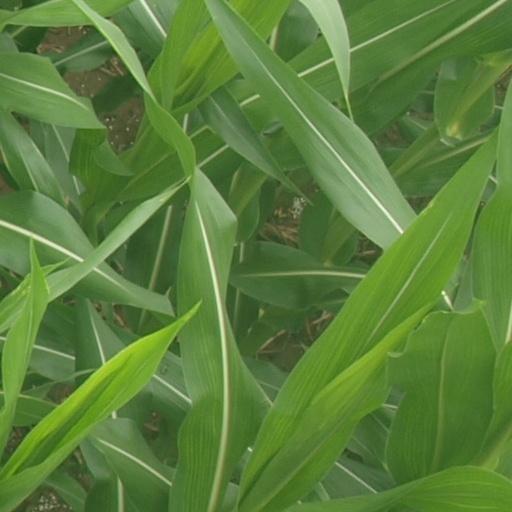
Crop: maize; corn